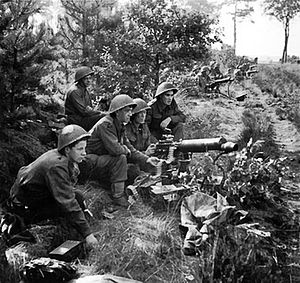
Vickers maskingevær / Anvendelse
Støtteild fra Vickers maskingeværgruppe ved overskridelse af Maas-Schjelde kanalen 20. september 1944
Vickers maskingeværet er en betegnelse, som primært anvendes om det vandkølede .303 inch maskingevær som blev produceret af Vickers Limited, til den britiske hær.